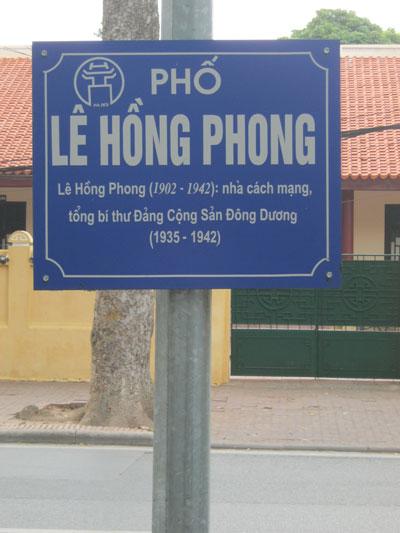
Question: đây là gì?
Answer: đây lag phố lê hồng phong